Hay Tree

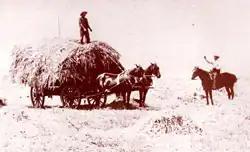
Hynes hay framing 1920

Hay Tree is a historic camphor tree in what is now downtown Paramount, California, United States. The Hay Tree was designated a California Historic Landmark (No. 1038) on August 8, 2003. The tree is one of the newest California Historic Landmark. At the time of planting in 1883 the tree was in the town of Hynes. The towns of Hynes and Clearwater were incorporated into the town of Paramount in 1948. Paramount was officially incorporated on January 30, 1957. The Hay Tree is now 50 feet high and surrounded by a small grass park. The Hay Tree the only reminder of the area's busy hay and dairy industry. From 1930 to 1960 the towns of Hyne and Clearwater were known as the “Hay Capital” of the world. The area was also known as “The Milk Shed of Los Angeles” and “The World’s Largest Hay Market.” These titles were given for the vast hay fields and dairy farms in the area. There were over 25,000 milk cows in the towns of Hynes and Clearwater at this time. The price of the Hay on the international markets was set each morning at the "Hay Tree". In the 1960s and 1970s the region slowly became an urban area. House and stores replaced milk production. Many of the dairy farms moved to the city of Ontario, California and Chino, California. But the Hay Tree remained. The Hay Tree has both a California State Marker and a city education display. The site also has benches and wooden cow display. The Hay Tree is at the entrance to Paramount Civic center. A local artist wrote and performed a song about the tree.